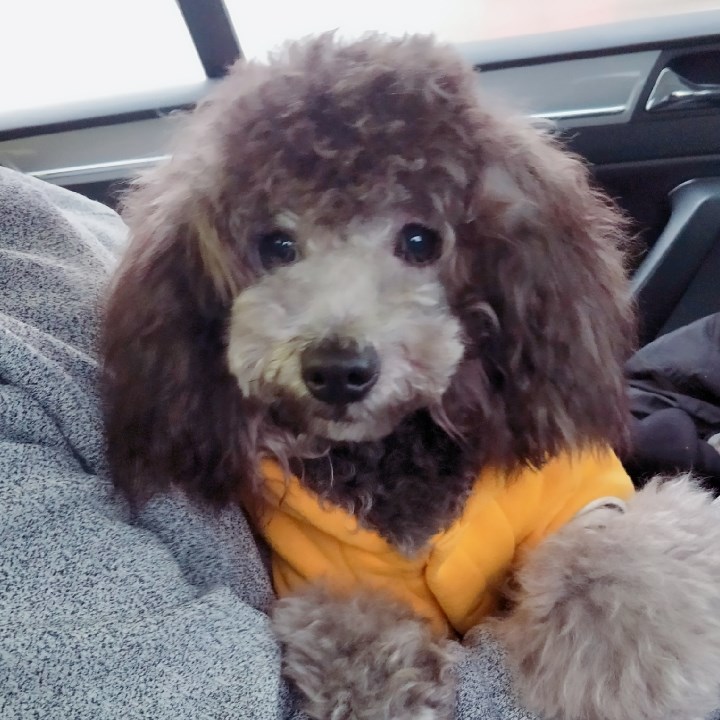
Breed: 2925-n000114-toy_poodle